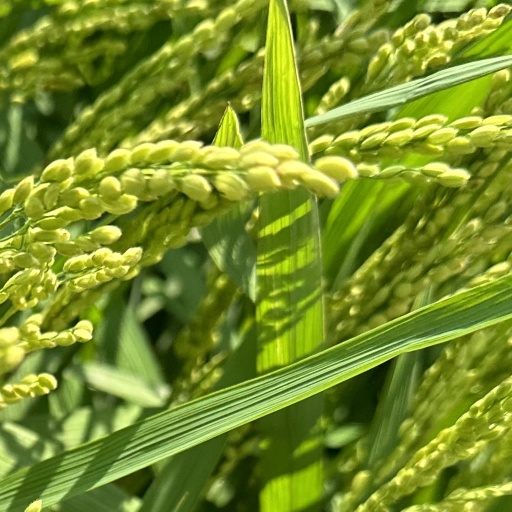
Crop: rice